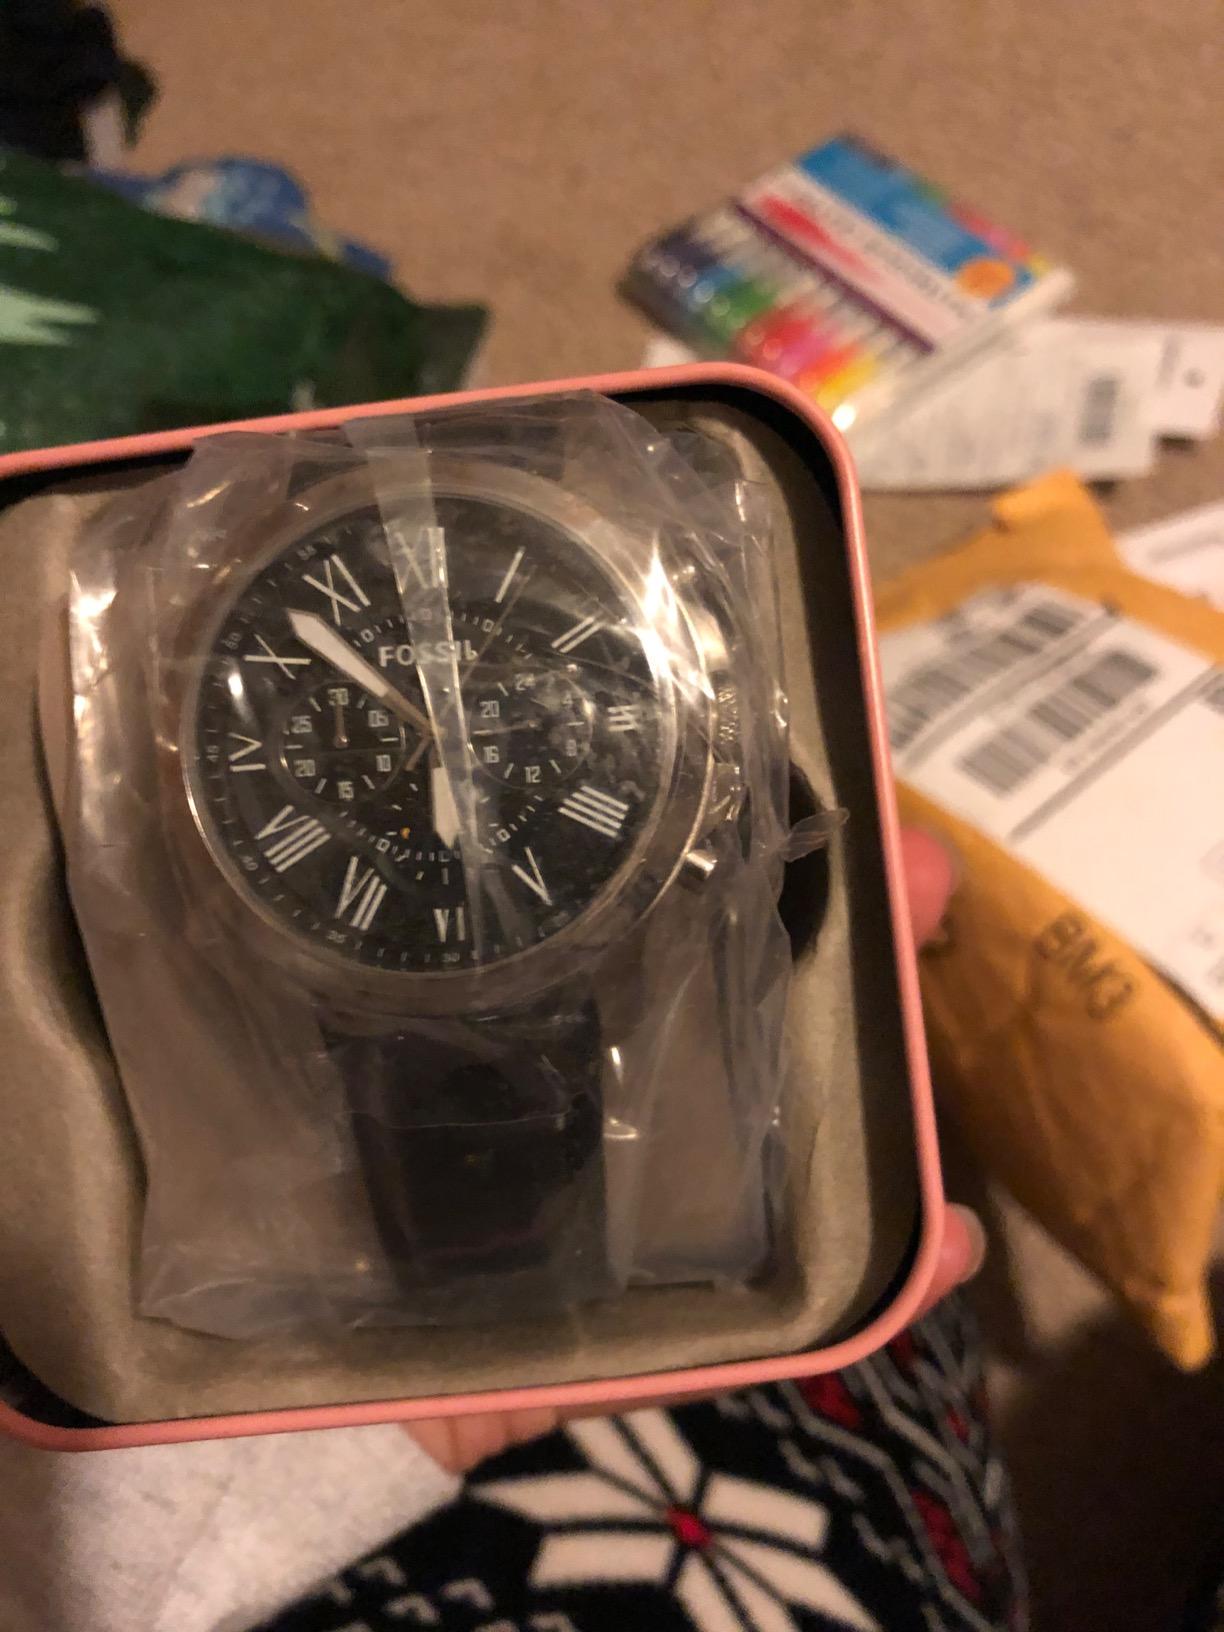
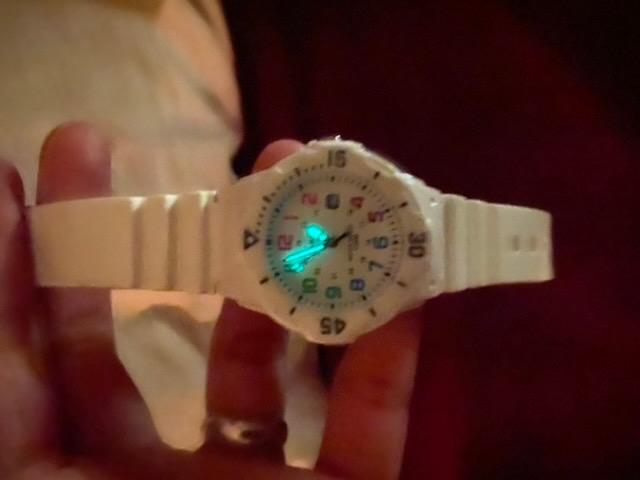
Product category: accessories_watch
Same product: no